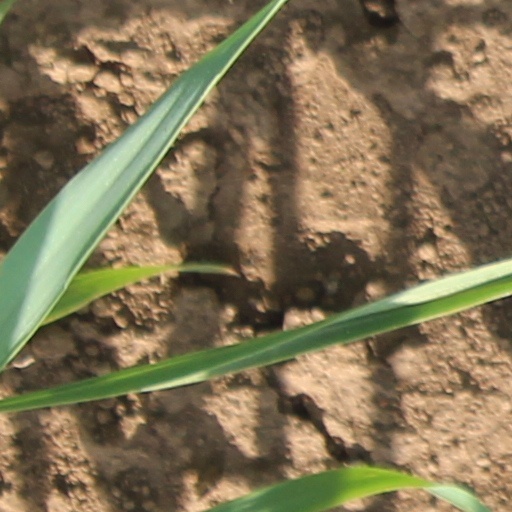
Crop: wheat